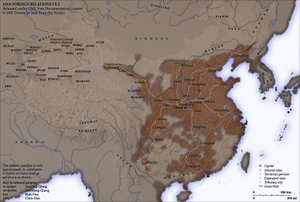
Kinesisk kirkehistorie til år 1500 / De første kristne i Kina / De første kristne i det egentlige Kina
Han-Kina på 100-tallet
Kinesisk kirkehistorie er historien om den kristne mission og kristne tilstedeværelse i Kina frem til år 1500 – en tidsperiode, der i sin længde overstiger de antal år mange europæiske lande, inkl. Danmark, har været kristne. I lang tid efter sin første ankomst og senere tilbagegang har kirke og mission i Kina sandsynligvis været helt fraværende, enten på grund af assimilering eller på grund af forfølgelse, men har efterladt sig spor i bygninger, genstande, skrifter og beretninger.